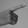
ASL letter: G